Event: Nepal Earthquake
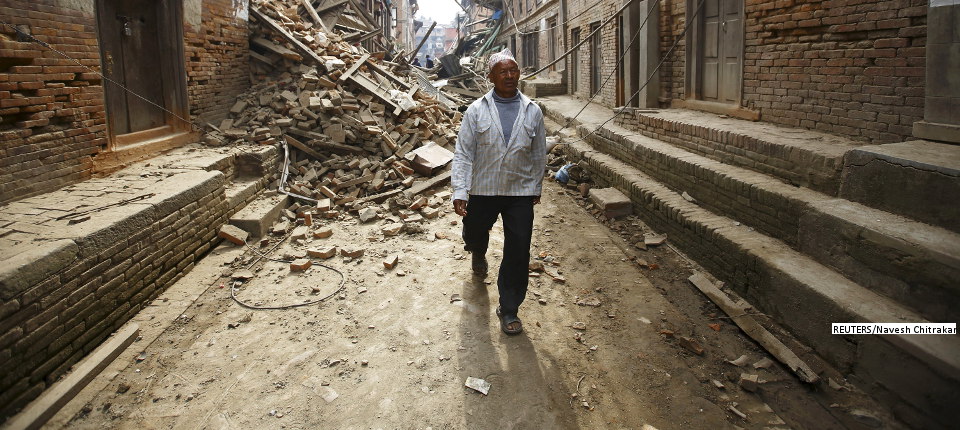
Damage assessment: damage